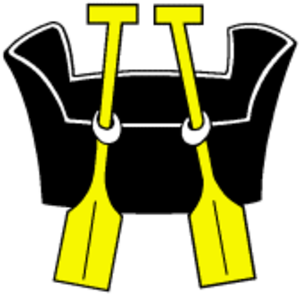
Näfels est une localité et une ancienne commune suisse du canton de Glaris, située dans la commune de Glaris Nord.